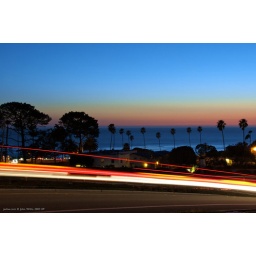
a Time-lapse of cars passing on a small road in South encinitas - Cardiff By The Sea